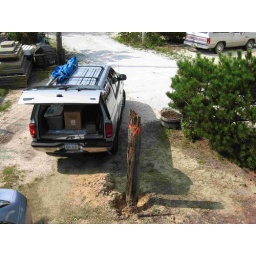
unmovable pole in ground